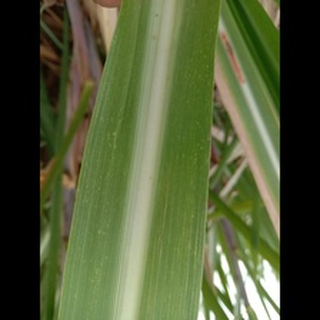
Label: sugarcane_mosaic